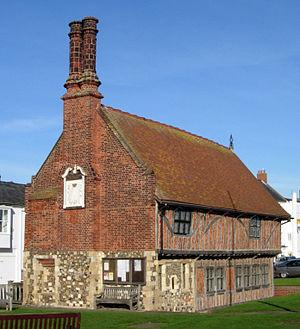
Aldeburgh [ɔːld.brə] est une ville du Suffolk, de 2 800 habitants, célèbre pour son festival consacré à Benjamin Britten qui y mourut en 1976.